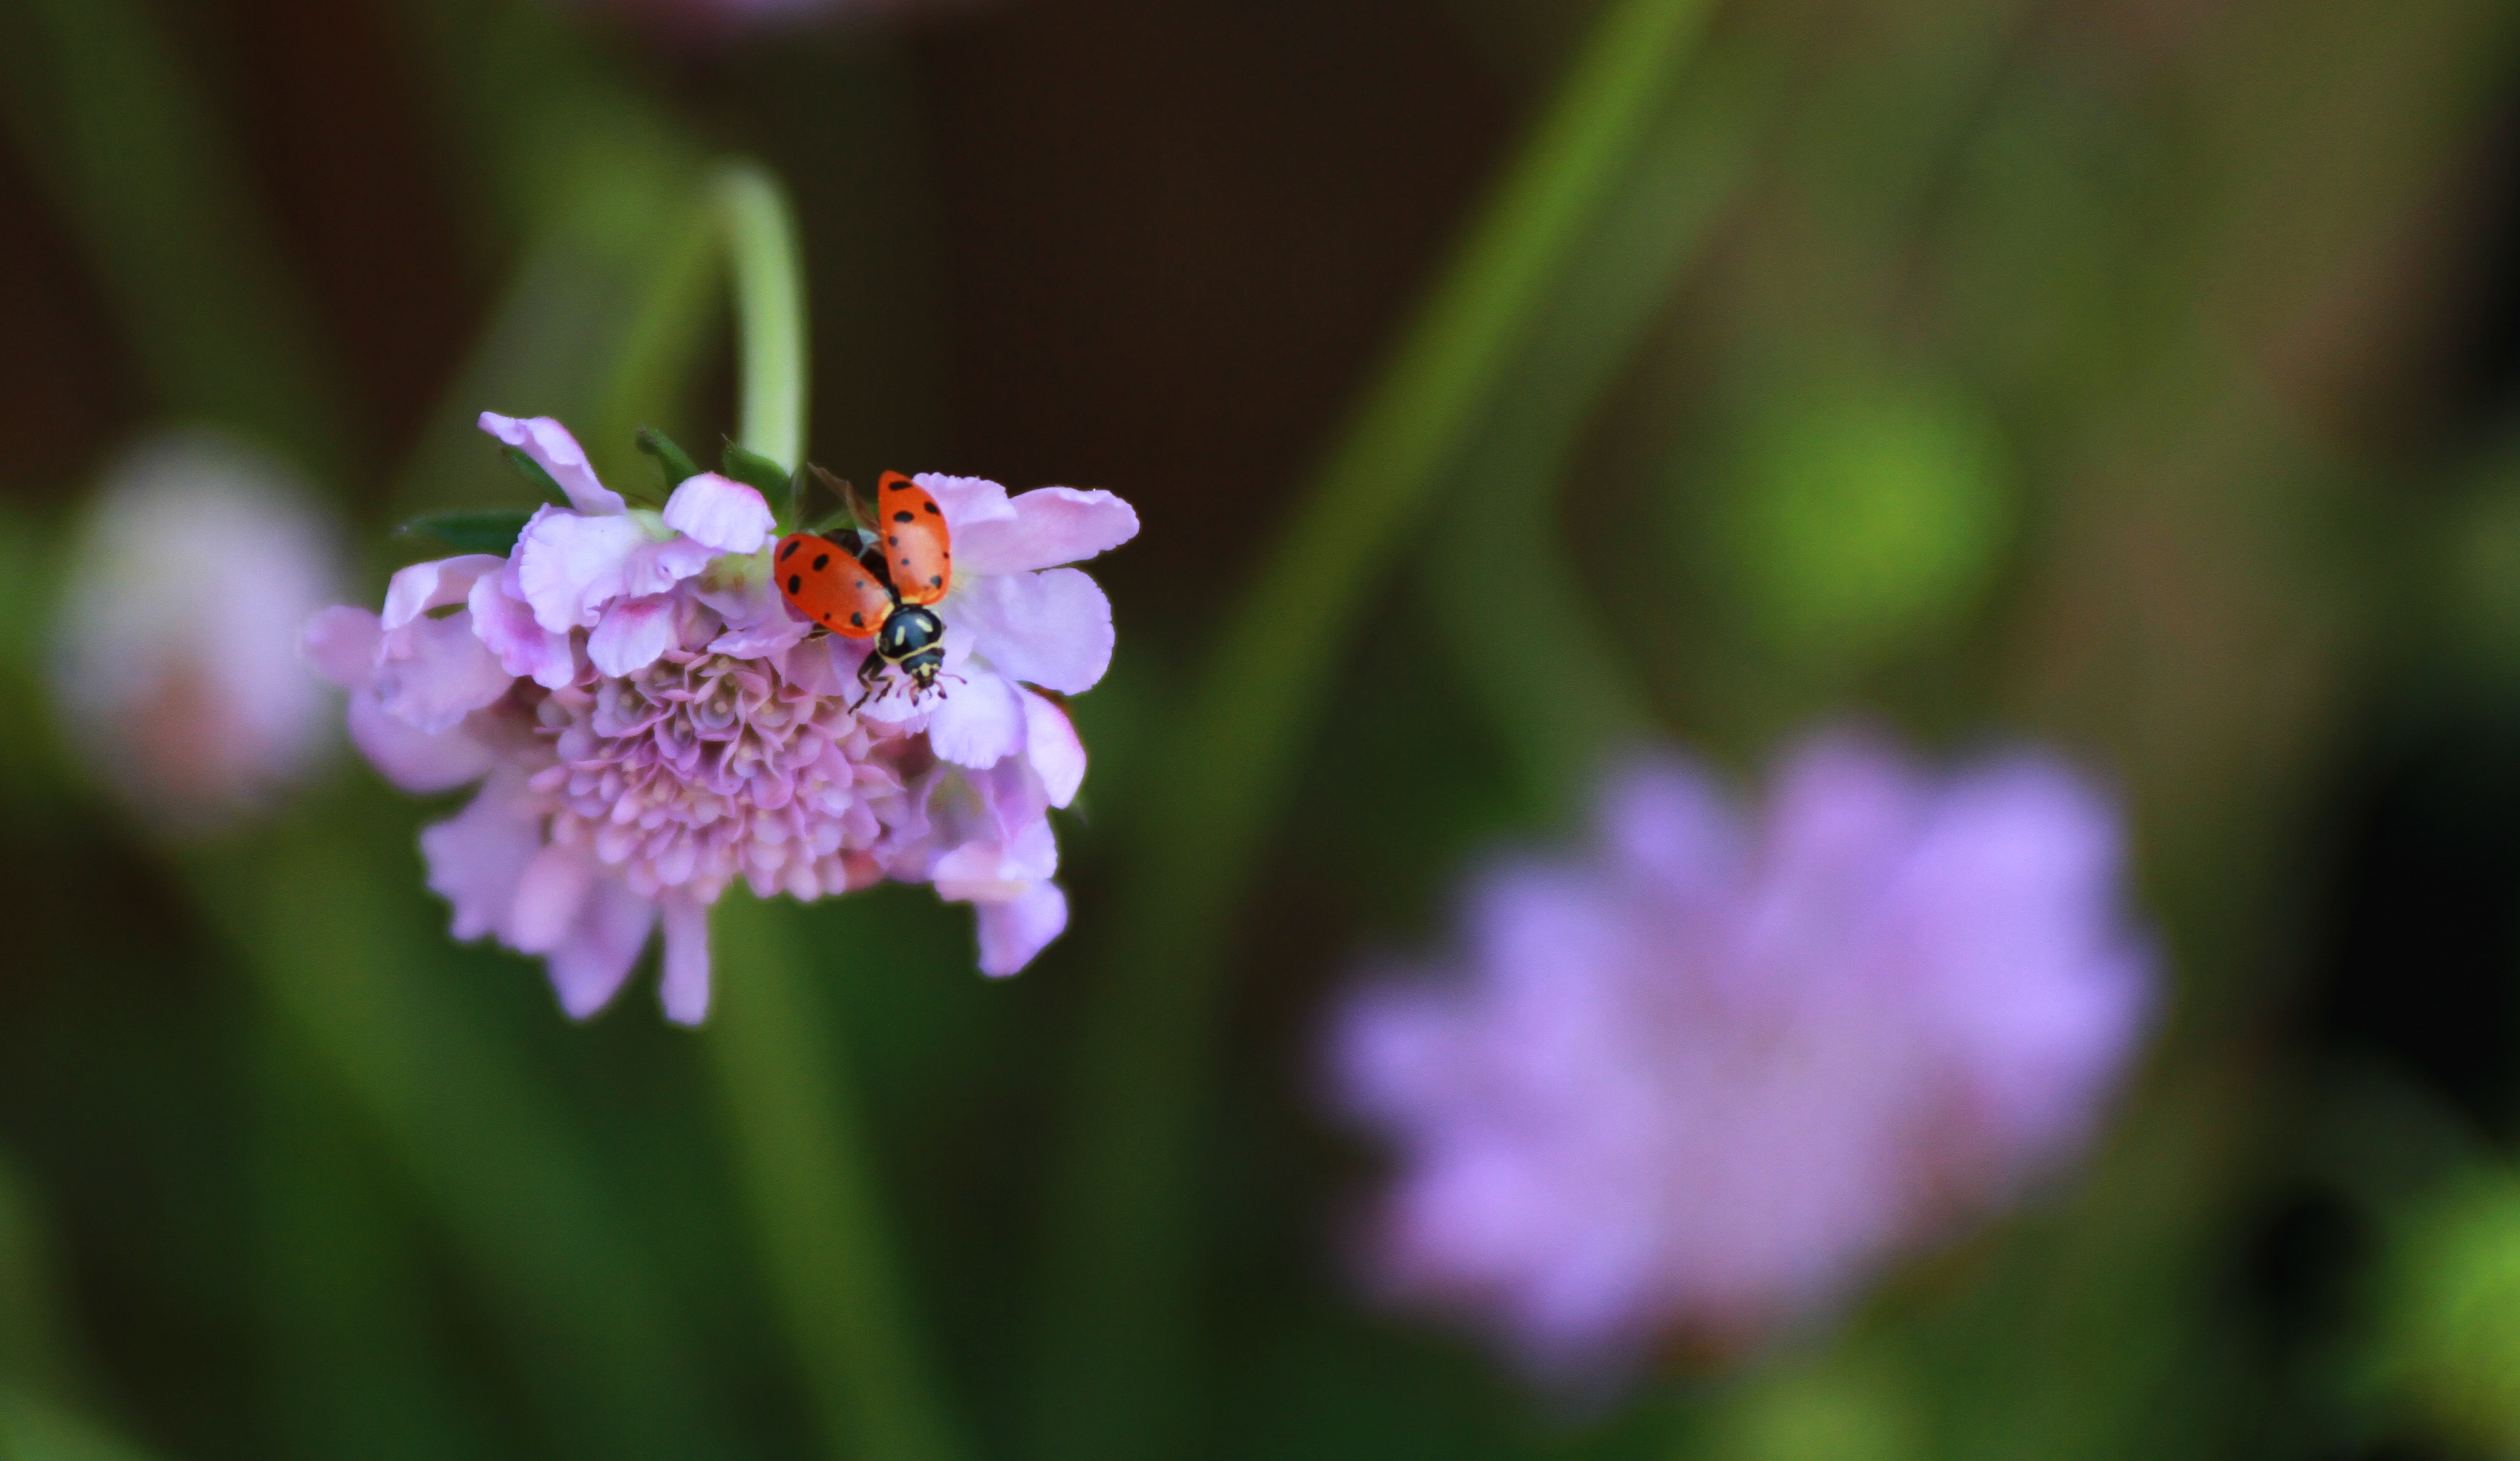
nature, blossom, plant, photography, meadow, flower, purple, petal, animal, fly, wildlife, antenna, spring, green, red, symbol, insect, macro, small, couple, ladybug, bug, botany, black, garden, flora, wildflower, close up, wings, spots, beetle, nectar, macro photography, flowering plant, plant stem, land plant